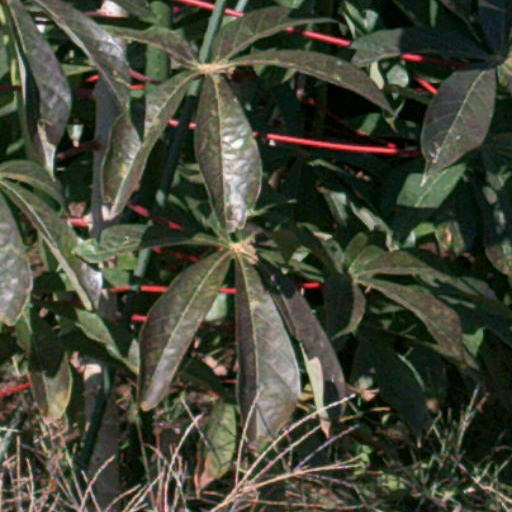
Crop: cassava